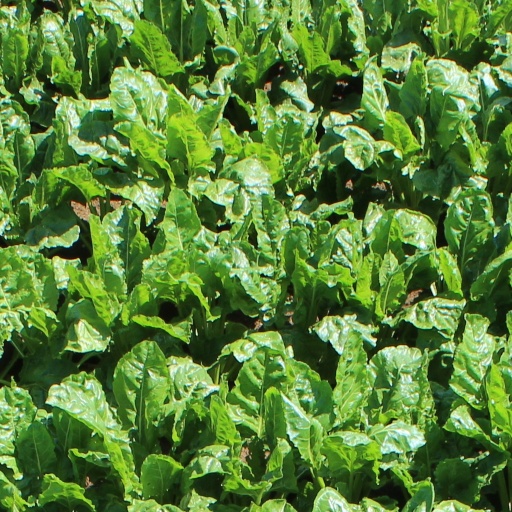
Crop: sugar beet